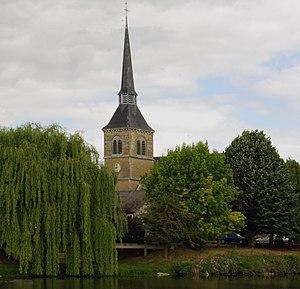
Église de Fillé-sur-Sarthe
La liste des églises de la Sarthe recense de la manière la plus complète possible les églises, cathédrale et basilique situées dans le département français de la Sarthe.
Fillé ou Fillé-sur-Sarthe est une commune française, située dans le département de la Sarthe en région Pays de la Loire, peuplée de 1 494 habitants.